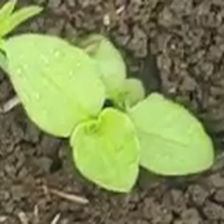
Weed species: Lamber_Quarter_plant(Chenopodium )